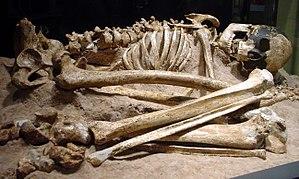
squelette d'un humain moderne de l'époque magdalénienne, probablement une femme de 25 à 35 ans, découvert dans l'abri du Cap Blanc (France)